Janet G. Mullins Grissom

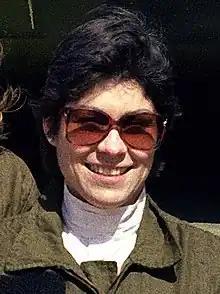
Mullins in 1985

Janet Gardner Mullins Grissom (September 7, 1949 – April 29, 2023) was an American lobbyist who worked in the United States Department of State, was U.S. Senator Mitch McConnell's first Chief of Staff, and in the White House under George H. W. Bush.